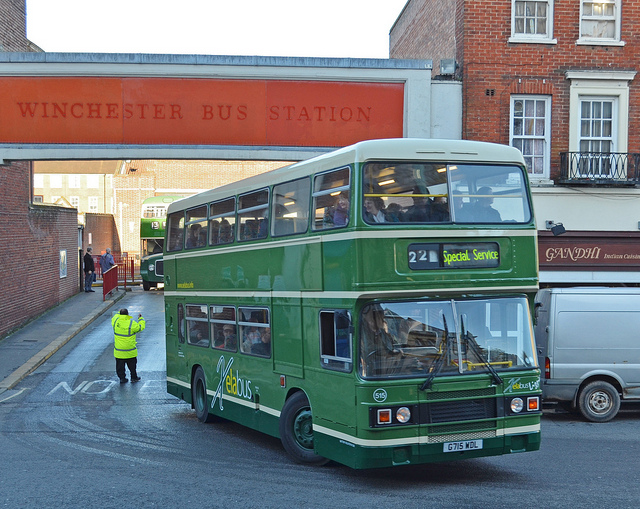
Two decker bus entering leaving Winchester Bus Station.

a double deckered bus driving on a city street

A double decker city bus turning a corner.

A green double decker bus drives in the street.

A doubledecker bus pulls out of the bus station.